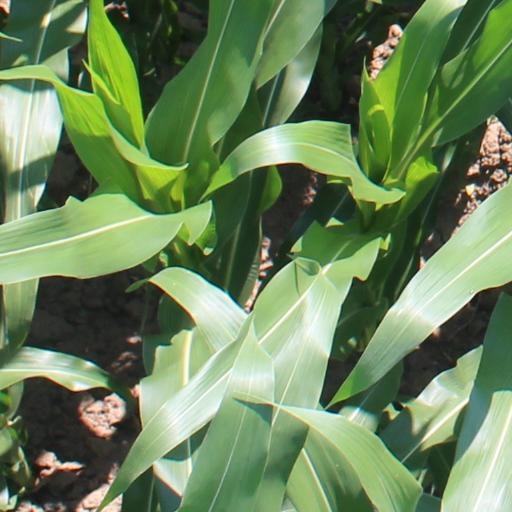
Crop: maize; corn